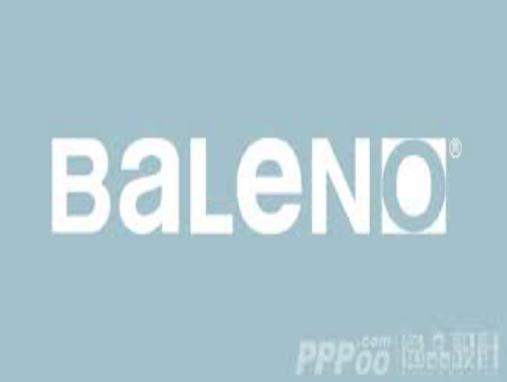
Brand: BALENO
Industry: Clothes